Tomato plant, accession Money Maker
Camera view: vertical (180 deg); turntable rotation: 30 degrees
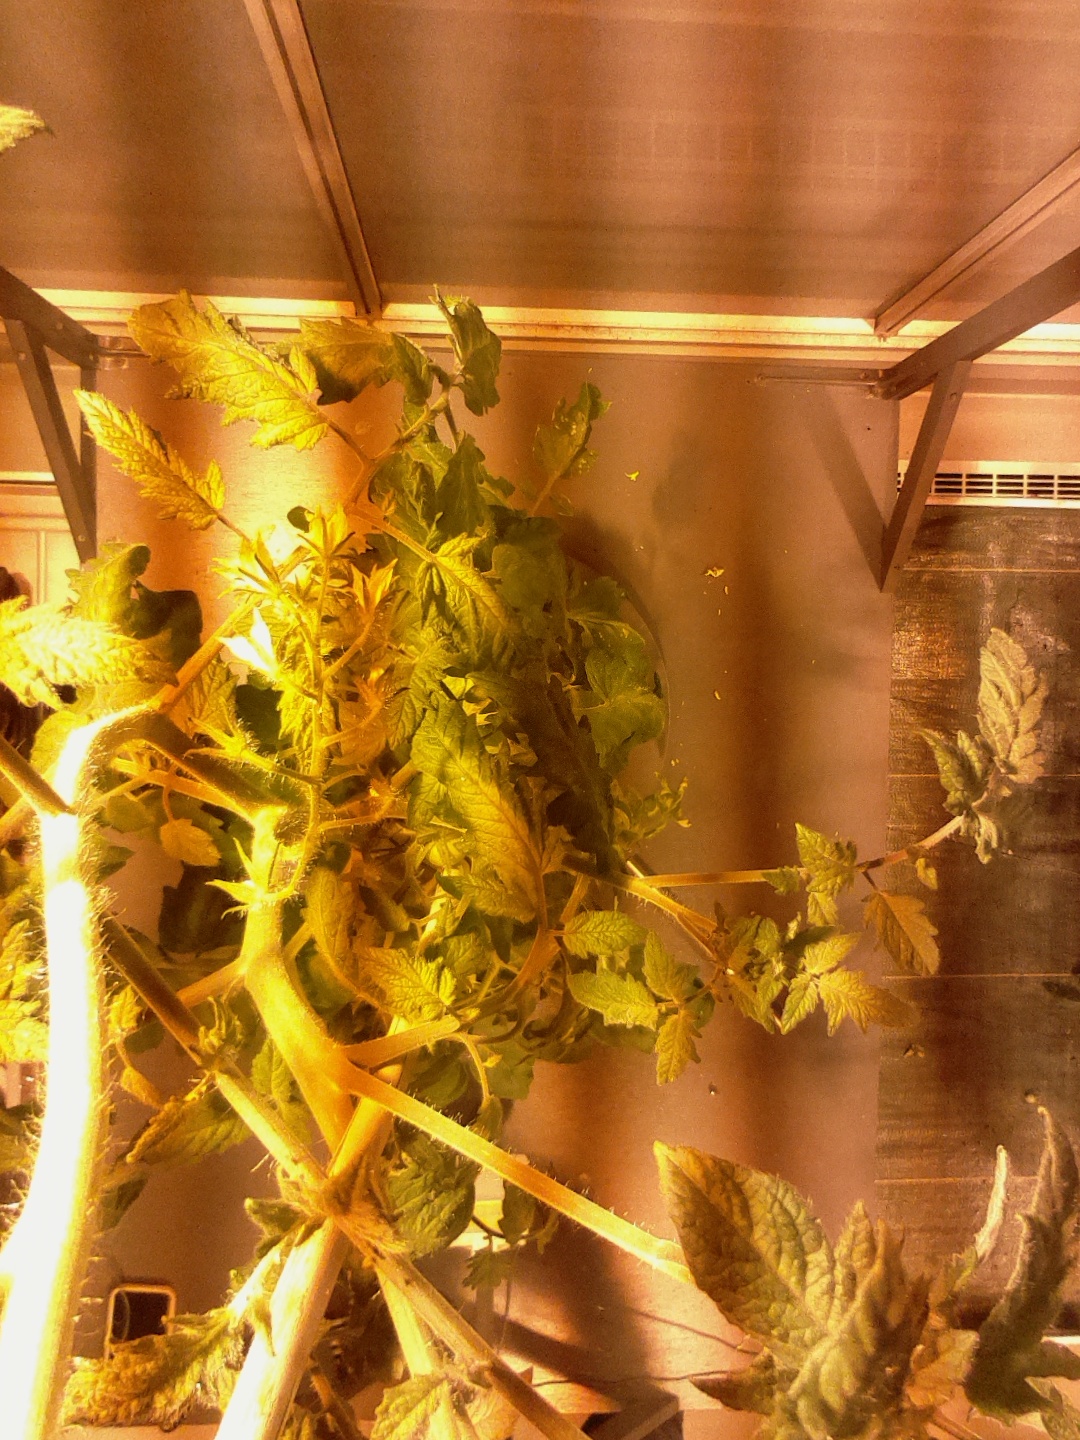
BBCH growth stage 71: 10%-20% of final fruit size